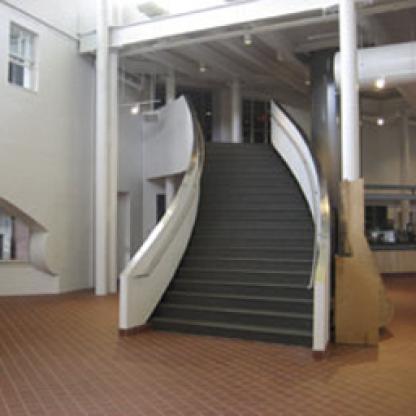
Scene: Indoor